Skanste

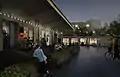
Sporta 2 quarter

The first permanent tenants – The Contemporary Art Center kim? and the business TechHub Riga, began their operations at Sporta 2 quarter in 2016, and now have been joined by several other creative institutions: FonFilms, the Royal Improvisation Theater, start-ups fashion enterprises, and others.